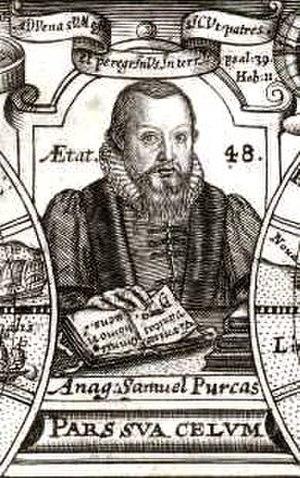
Samuel Purchas, était un écrivain anglais s'intéressant aux voyages, un proche-contemporain de Richard Hakluyt.